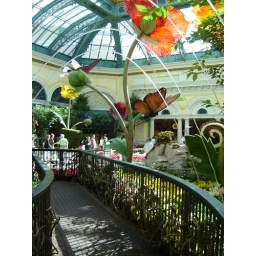
water fountain arcs in conservatory with glass sculptures